1830 Naval Air Squadron

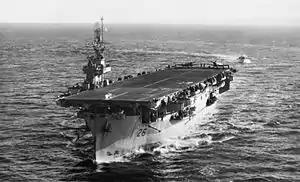
HMS "Slinger"

On 22 November HMS "Illustrious" along with her squadrons was reassigned to the newly established British Pacific Fleet (BPF). Then, Operation Robson was conducted from 17 to 22 December and involved an aerial assault targeting Japanese oil facilities located at Pangkalan Brandan on the northwestern coast of Sumatra, within the Japanese-occupied territory of the Dutch East Indies. Next was Operation Meridian which targeted Japanese oil resources in the Palembang region of southern Sumatra. Operation Iceberg subsequently commenced, aimed at neutralising six airfields located within the Sakishima Gunto.